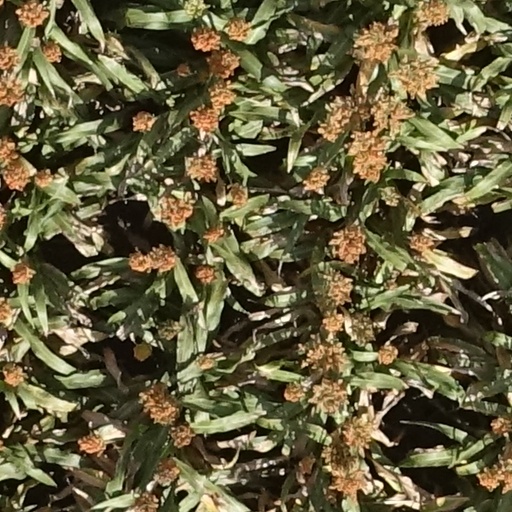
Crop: sorghum